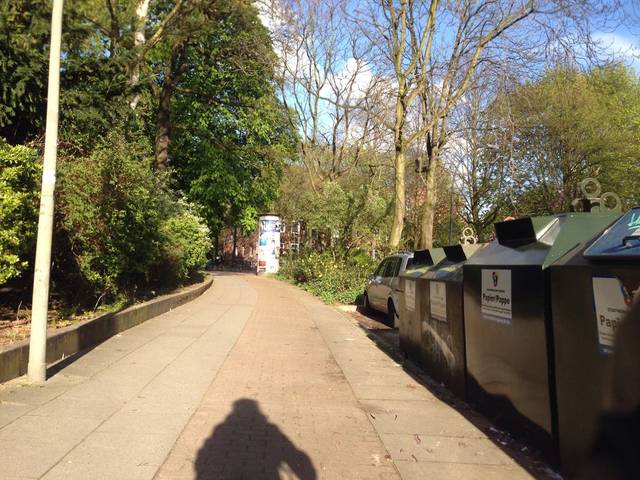
Region: Germany
Coordinates: 53.565, 10.054